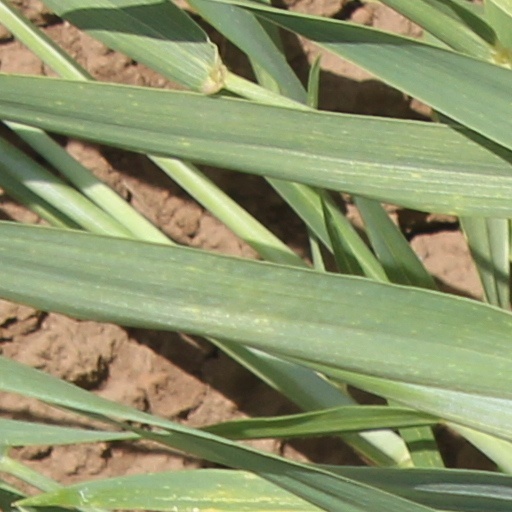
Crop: wheat